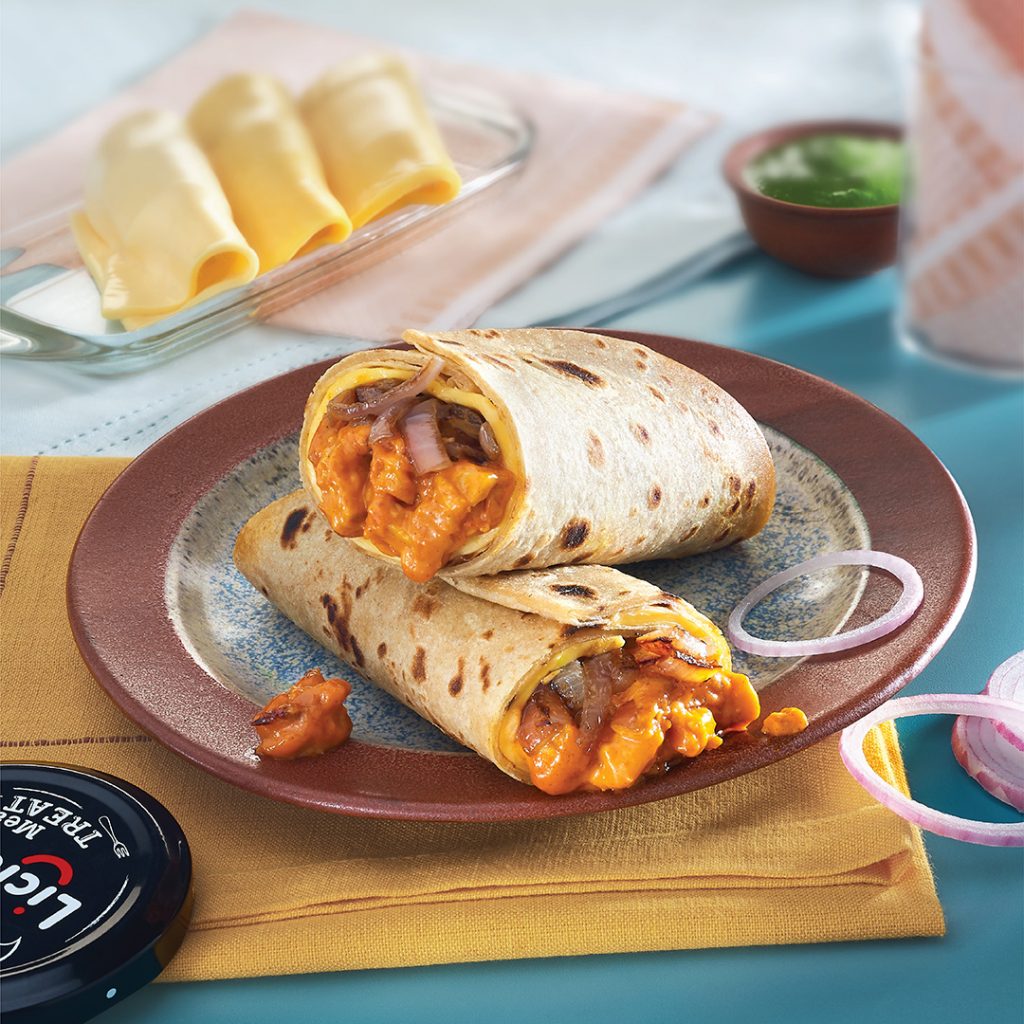
Dish: kaathi_rolls